Postage stamps and postal history of Wallis and Futuna

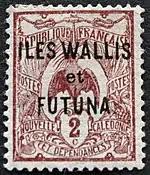
A New Caledonia stamp overprinted in 1920 for use in the islands

This is a survey of the postage stamps and postal history of the Wallis and Futuna Islands.